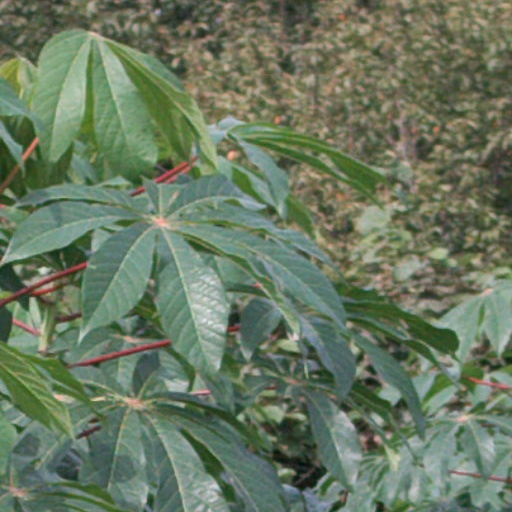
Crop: cassava